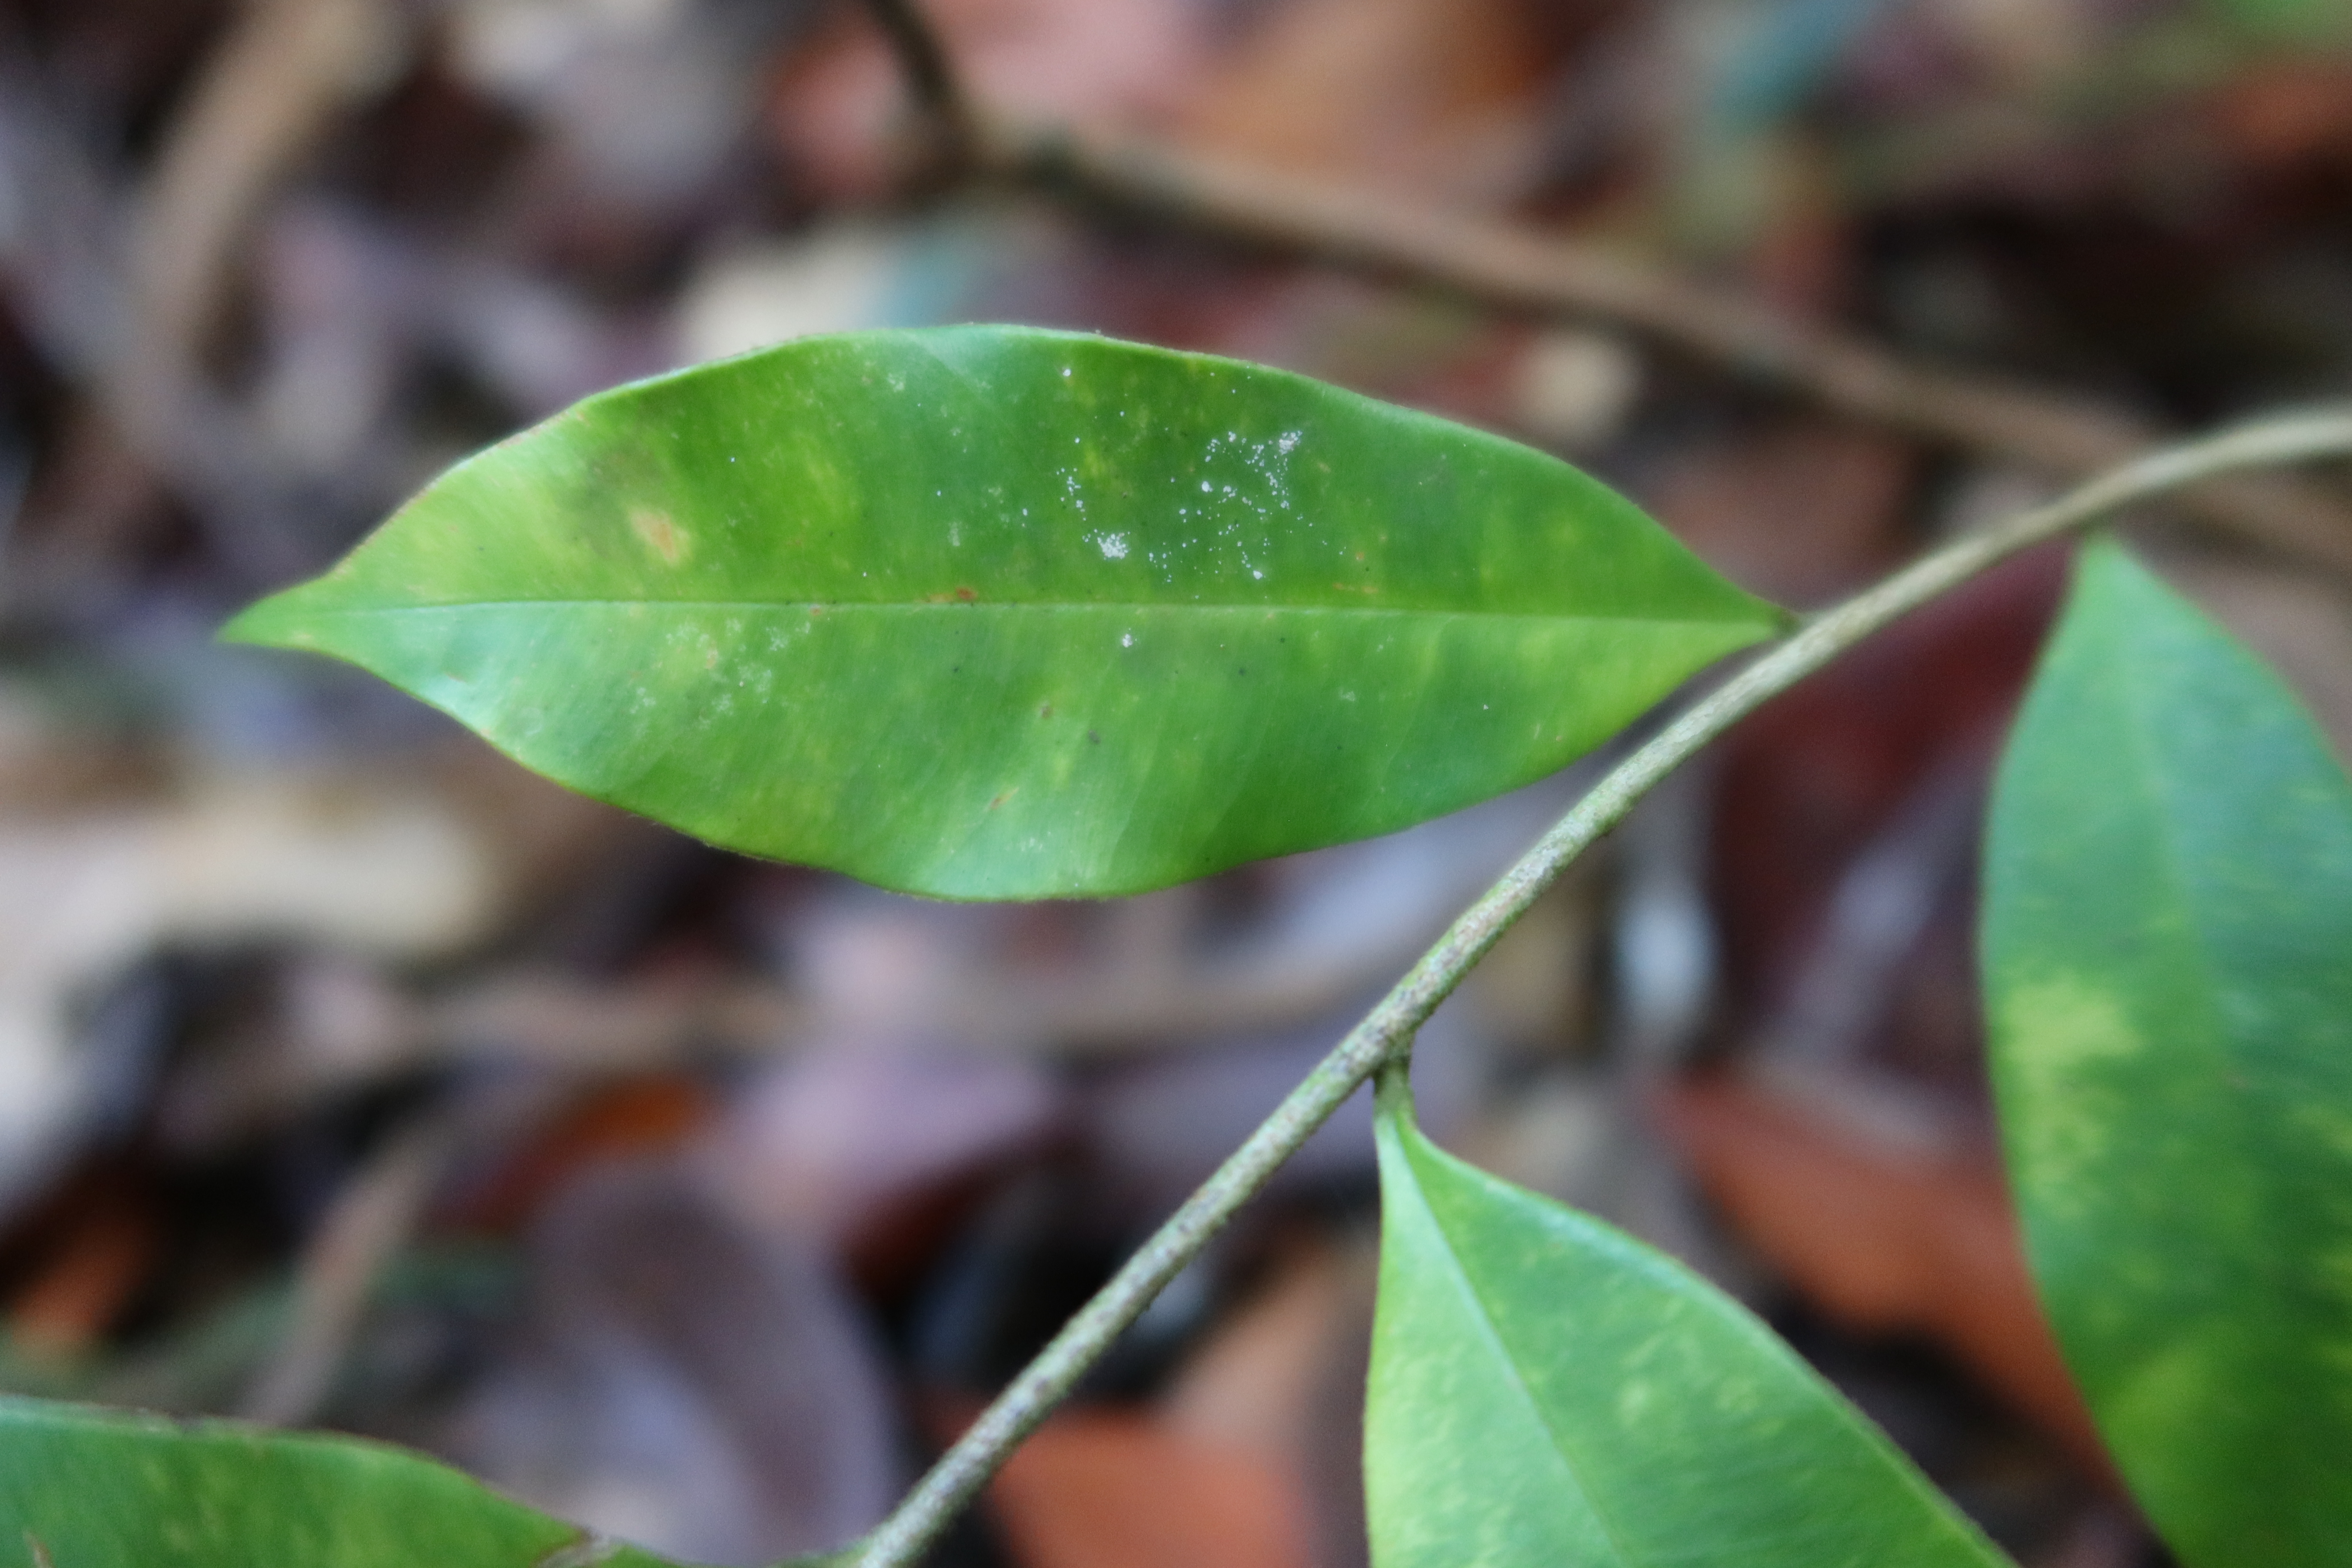
Label: Mealy bugs